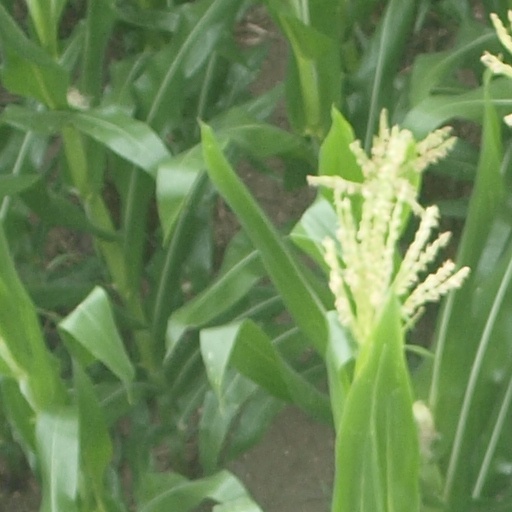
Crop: maize; corn